Jewish ethnic divisions

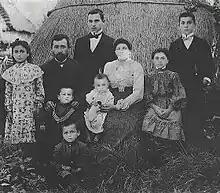
An Eastern Ashkenazic family living in the Shtetl of Romanivka, circa 1905

Yemenite Jews ("Teimanim") from Yemen are sometimes included, although their style of liturgy is unique compared to other Mizrahim. Additionally, there is a difference between the pre-existing Middle Eastern and North African Jewish communities as distinct from the descendants of those Sephardi migrants who established themselves in the Middle East and North Africa after the expulsion of the Jews from Spain by the Catholic Monarchs in 1492, and in 1497 from the expulsion decreed in Portugal.